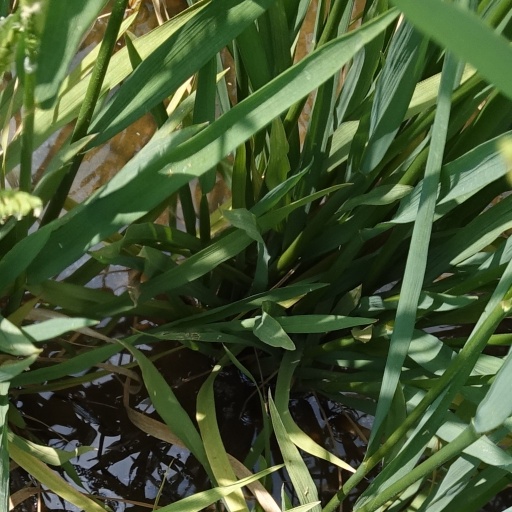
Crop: rice